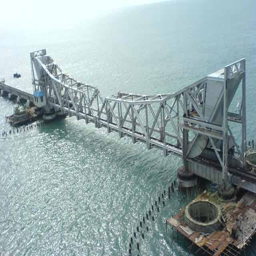
bridge is lone railway line that is built over the humongous sea